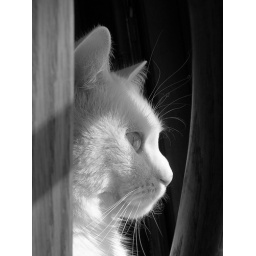
Mimi face in black and white....in the sunshine of February. Sterling Heights, Michigan. February 3, 2011.